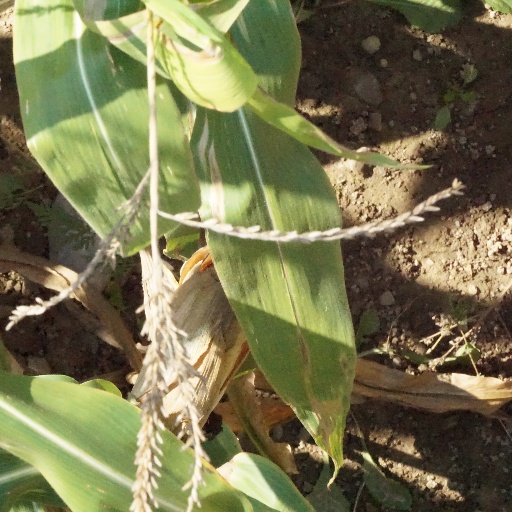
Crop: maize; corn